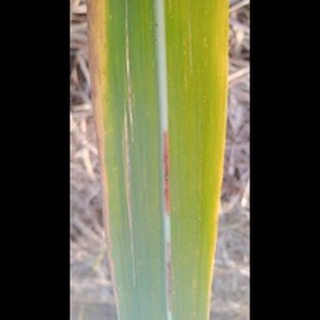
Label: sugarcane_red_rot